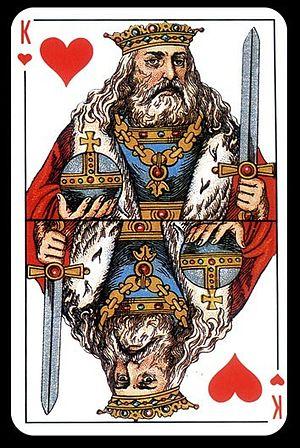
Le roi est une figure de carte à jouer, représentant généralement un homme noble.